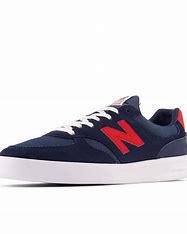
Brand: New
Model: Balance New Balance 300 Series